Television in Croatia

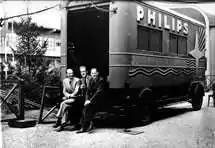
Three men sitting on back of Philips truck

Zagreb was one of the first European cities where television pictures were broadcast. Beginning on 26 August 1939, the Zagreb Fair featured a Philips television system, operated for short periods each day of the exhibition (until 4 September). The Philips television, consisting of a transmitter and several receivers, was operated by Eric Klaas de Vries in the Dutch pavilion at the fair. The fair newspaper announced the event as the first, after television broadcasts in London and Berlin. The programming consisted of comedy, opera, music performances, and the first TV news broadcast in Croatia.